Ford and Johnson Chair Company

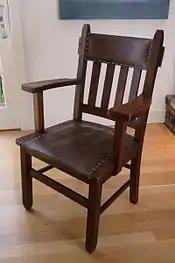
Rabbit Ear Arm Chair Designed and manufactured by J. S Ford, Johnson & Company – circa 1905

The Ford & Johnson Company was a chair manufacturing company founded by John Sherlock Ford and Henry W. Johnson in Columbus, Ohio in 1867. In 1868 the company relocated their factory to Michigan City, Indiana. In 1872 the company moved their headquarters to Chicago where they opened a showroom at 302 Wabash Avenue. They became known as J. S. Ford, Johnson & Company.